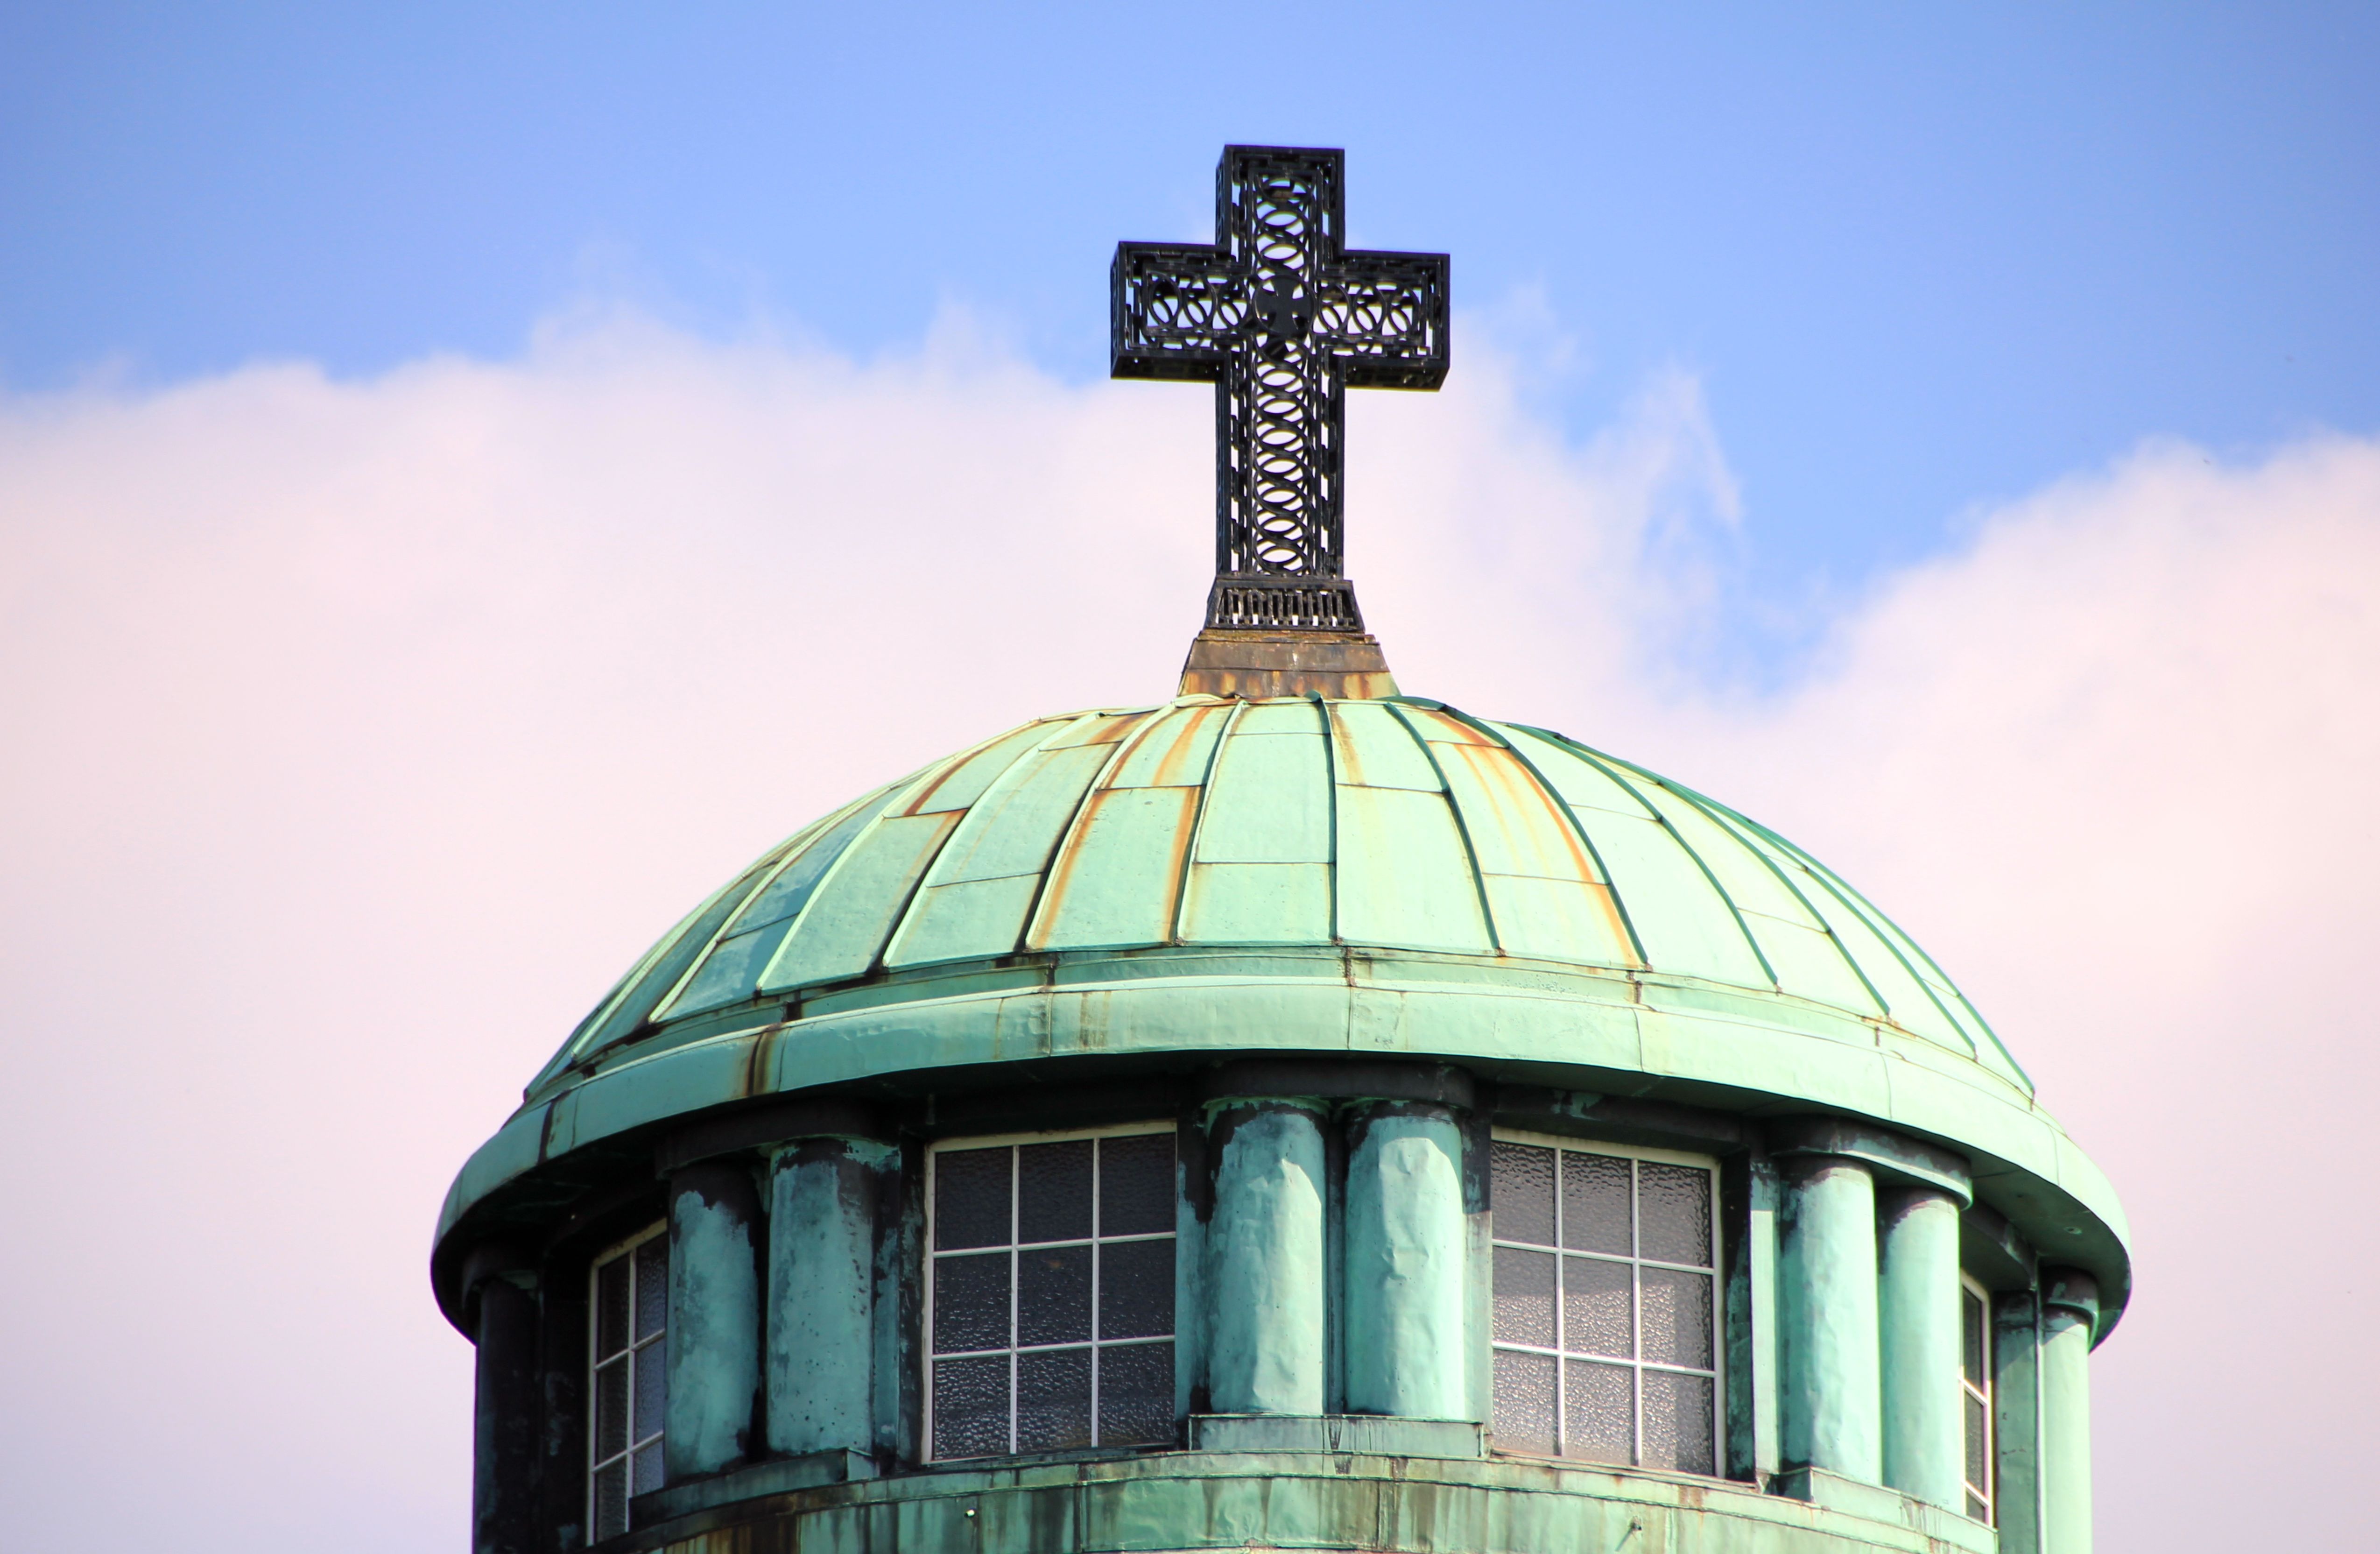
architecture, sky, roof, reflection, tower, landmark, blue, cross, lighting, dome